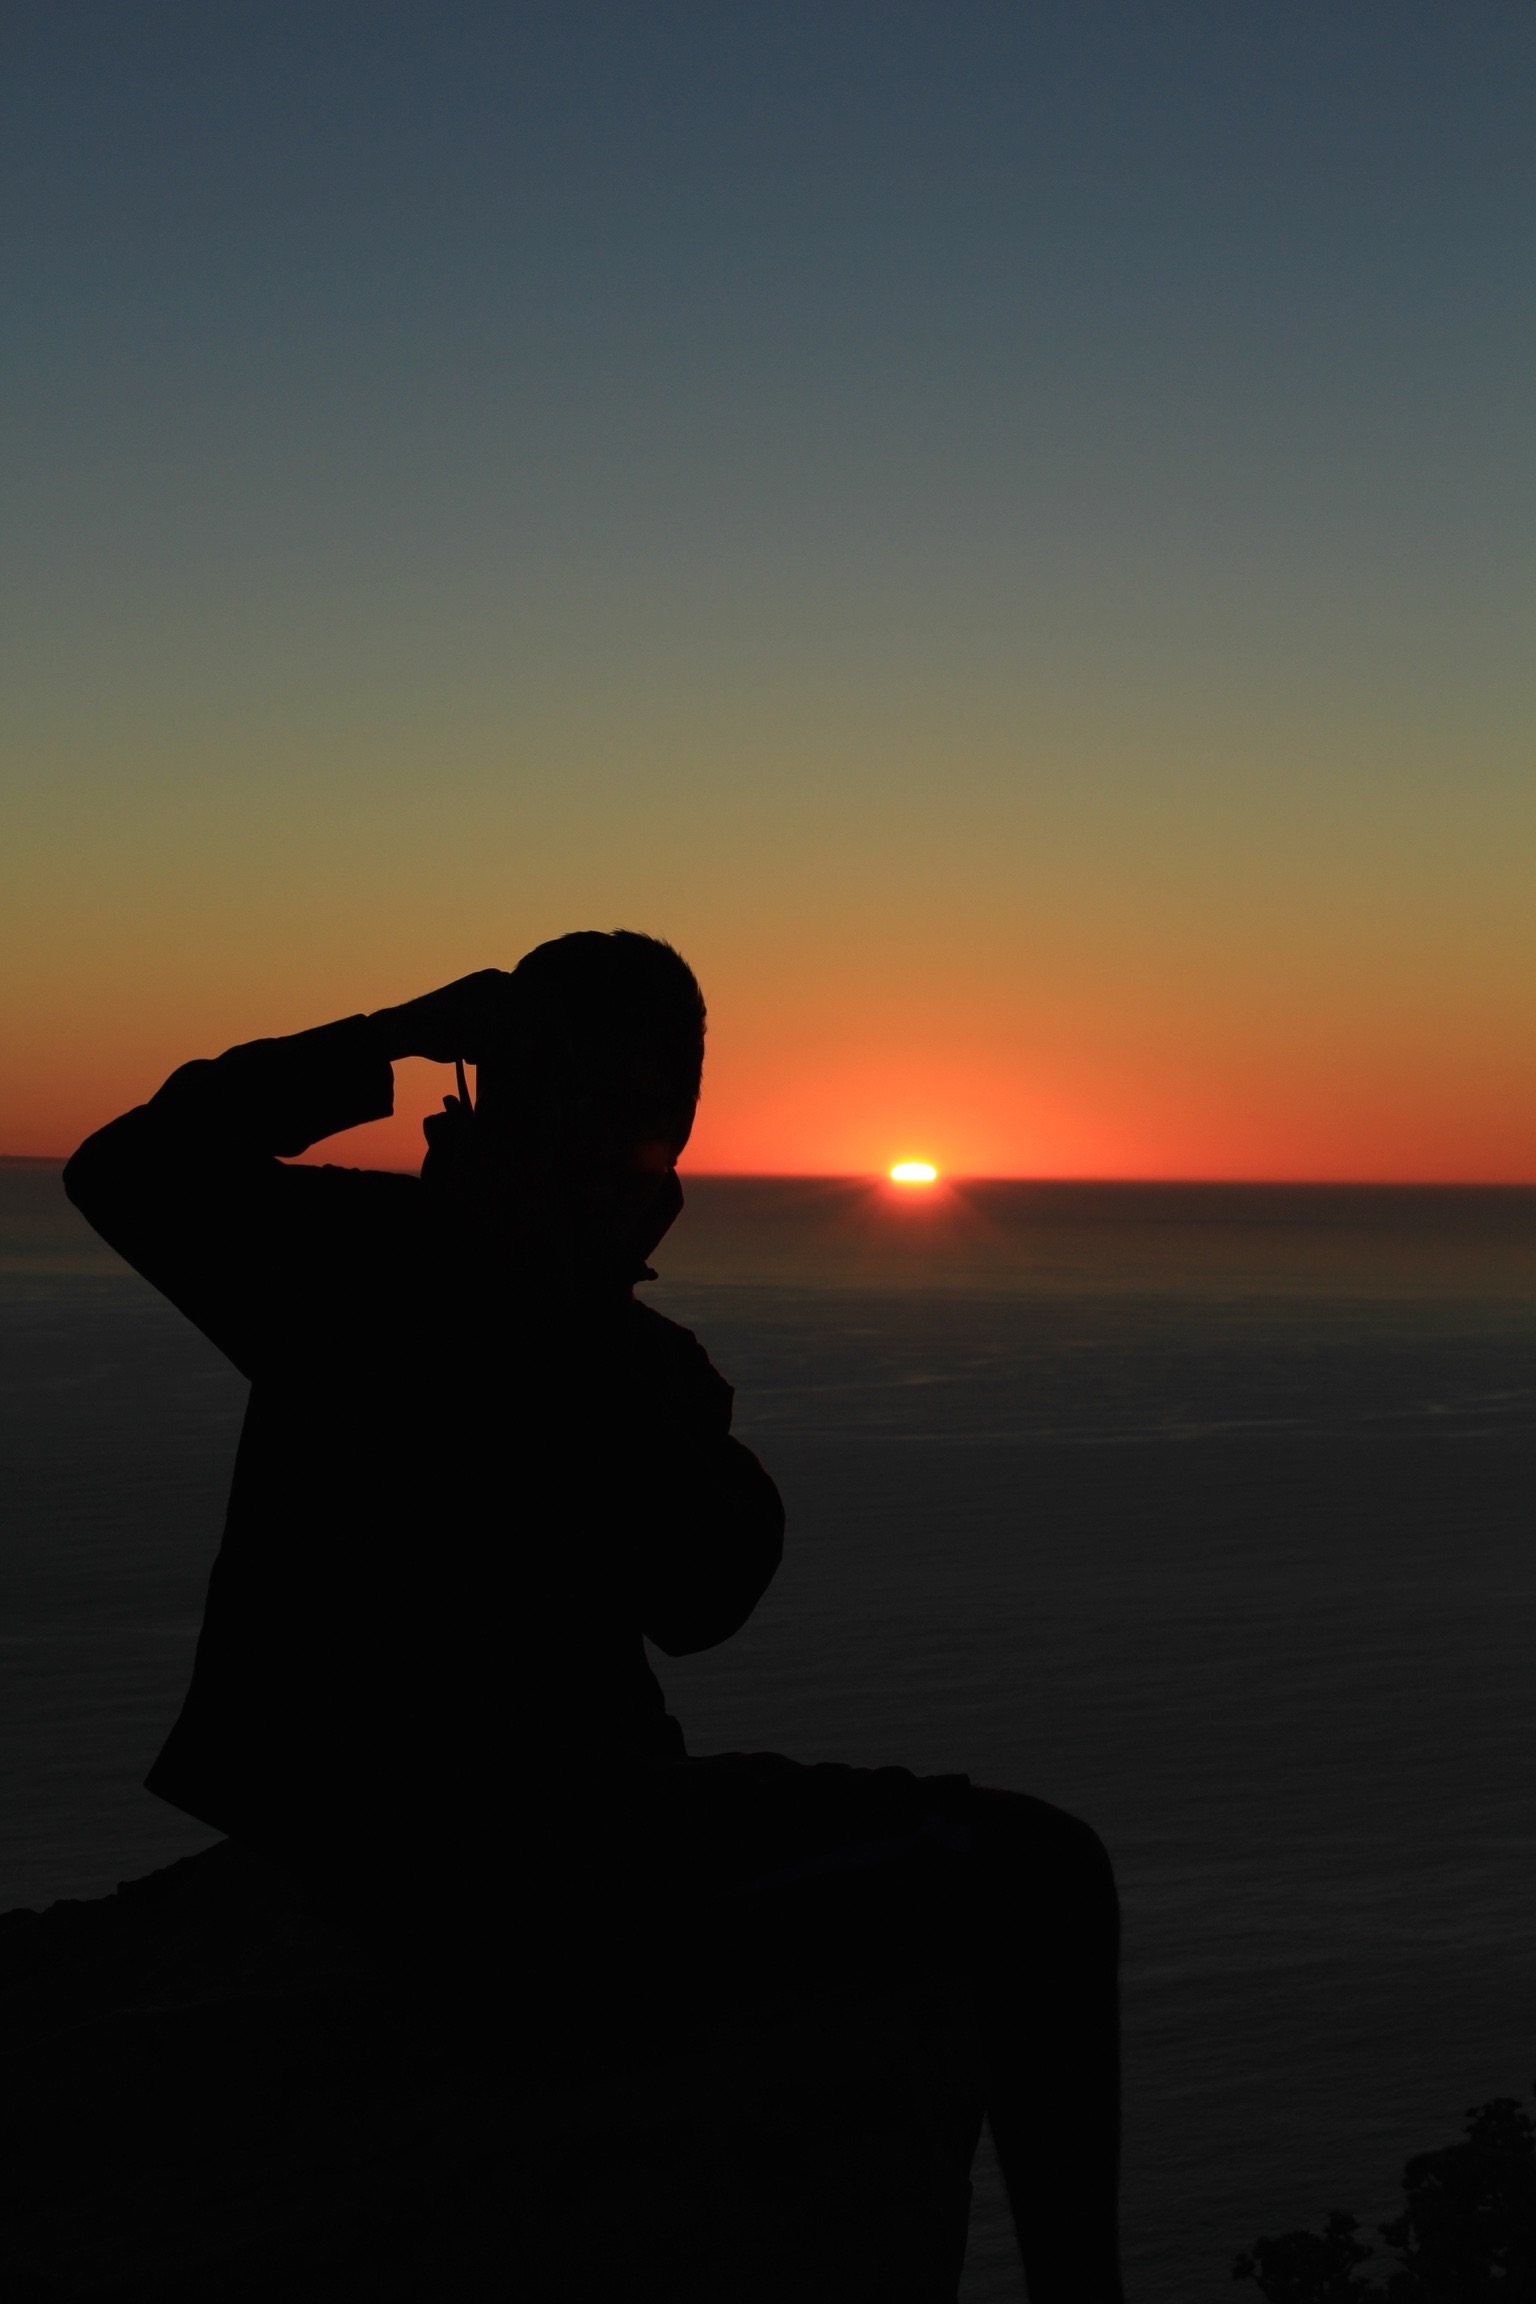
sea, horizon, silhouette, sunrise, sunset, morning, dawn, dusk, evening, afterglow